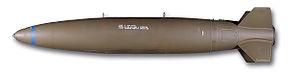
La Mark 84 est une bombe dite d'emploi général, non guidée et à faible traînée, d'une masse de 2 000 livres en service depuis 1970. Elle fait partie de la série américaine Mark 80, développée dans les années 1950. En 2014, l'unique fabricant de corps de bombe de la série Mark 80 est General Dynamics.